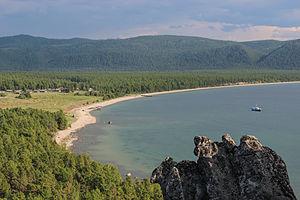
La réserve naturelle de Bargouzine est une réserve naturelle de Russie d'une superficie de 3 740 km², située dans la république russe de Bouriatie en Sibérie à 300 km au nord d'Oulan-Oude. La réserve a été instituée le 29 décembre 1916 en bordure de la rive centrale-est du lac Baïkal. Elle a été également reconnue réserve de biosphère par l'Unesco en 1978.
Les monts Bargouzine sont une chaîne de montagnes située au sud-est de la Sibérie en Russie. La chaîne, qui culmine à 2 841 mètres, longe à l'est sur près de 280 km le lac Baïkal. À l'est, elle est bordée par la vallée de la Bargouzine dans laquelle coule la rivière Bargouzine. Au nord-est, elle est bordée par le massif Stanovoï. Des chercheurs russes découvrent en octobre 2013, du côté de la rive nord du lac Baïkal, un glacier vieux de 100 000 ans dans les monts Bargouzine. Cette découverte pourrait aider à retracer l'évolution du climat au cours de cette période